819th Strategic Aerospace Division

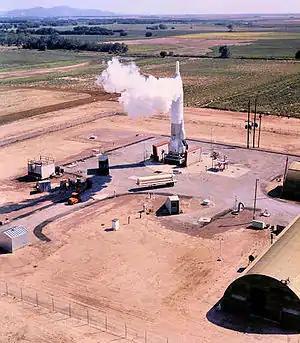
SM-65F Atlas of the division's 577th Strategic Missile Squadron

Beginning in April 1961, the 341st wing began to phase down in anticipation of its inactivation, which occurred on 25 June 1961. At the same time, the division added the SM-65 Atlas missile to its strategic forces, when the 550th Strategic Missile Squadron stood up under the 310th wing in April, while the 578th Strategic Missile Squadron was activated under the 96th wing in July. The first intercontinental ballistic missiles at Dyess did not go on alert until April 1962, however. In June, the division was transformed into an operational headquarters only, when its 819th Combat Support Group was inactivated and its mission transferred to the 96th Combat Support Group, which was part of the 96th Wing. The 819th Medical Group was reassigned to the 96th Wing at the same time.